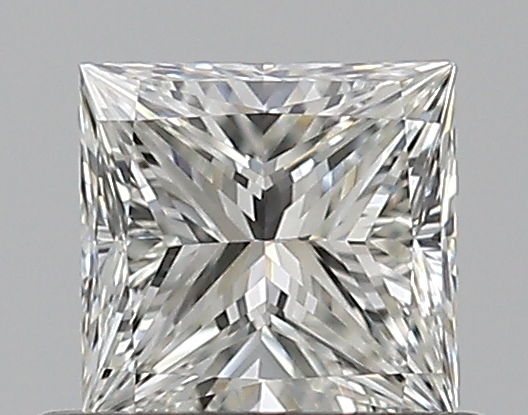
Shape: princess
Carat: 0.5
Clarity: VVS2
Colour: H
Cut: EX
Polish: EX
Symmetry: VG
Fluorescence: N
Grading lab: GIA
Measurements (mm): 4.47 x 4.34 x 3.17